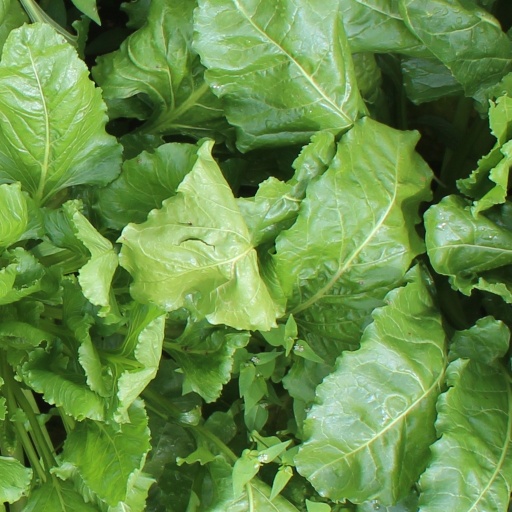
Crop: sugar beet